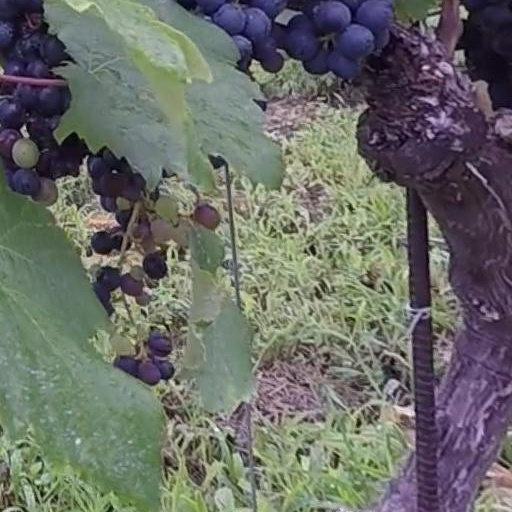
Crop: grape